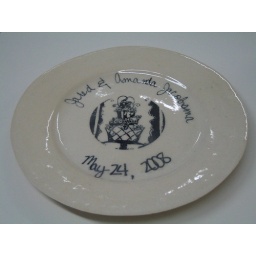
A wedding cake drawing I did scanned in and then screen printed onto clay...